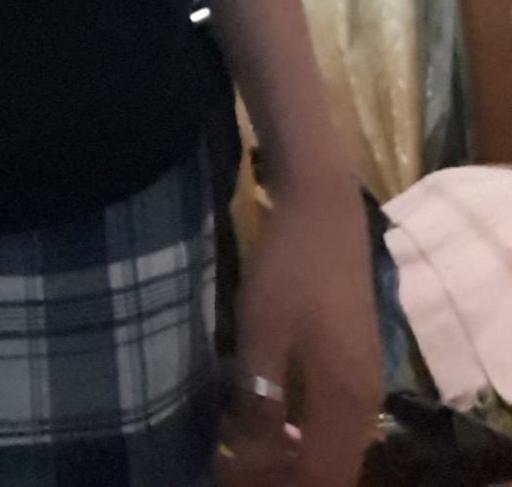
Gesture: no_gesture